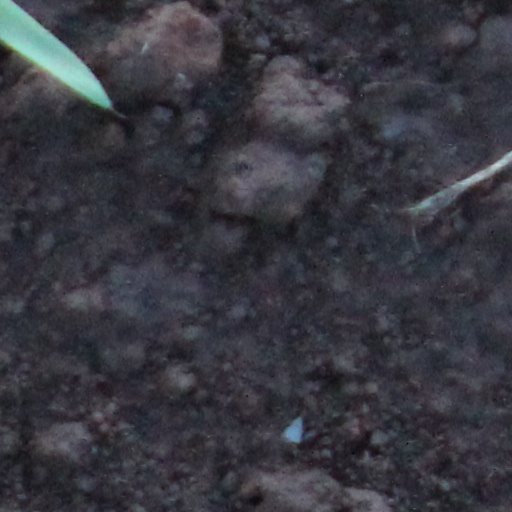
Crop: wheat